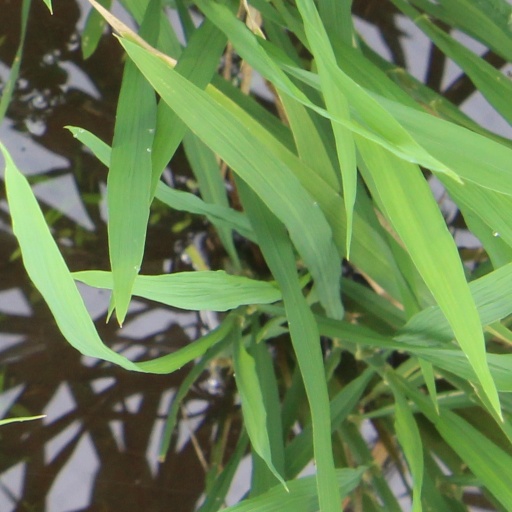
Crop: rice